Imperial Meeting

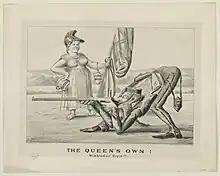
Caricature of an Elcho Shield competitor from a society magazine.

The first Imperial Meeting was contested on Wimbledon Common in 1860. The National Rifle Association had been founded the previous year with the express purpose of running such a competition to improve the standard of marksmanship. Queen Victoria fired the first shot and awarded her "Queen's Prize" of £250 (~£38,000 in 2023) to the best individual marksman. Seventeen-year-old Edward Ross of the 7th North Yorkshire Volunteers was the first winner. The meeting was initially open to members of the Volunteers movement, who would have used the issued service rifle of the day, such as the Snider–Enfield and Martini–Henry.